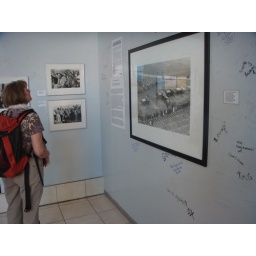
They had a small apartheid photo gallery upstairs in the church. Also was a white wall where people had written messages.